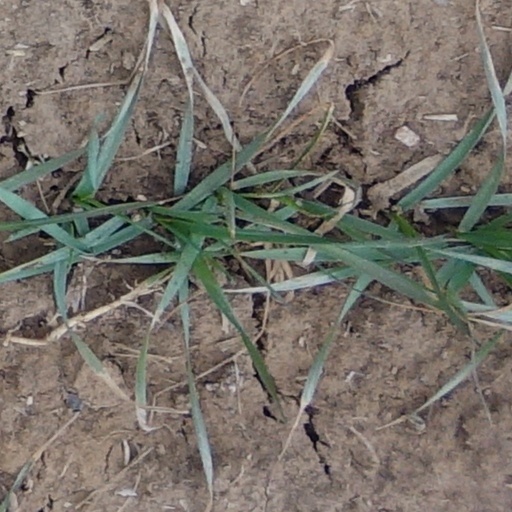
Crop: wheat